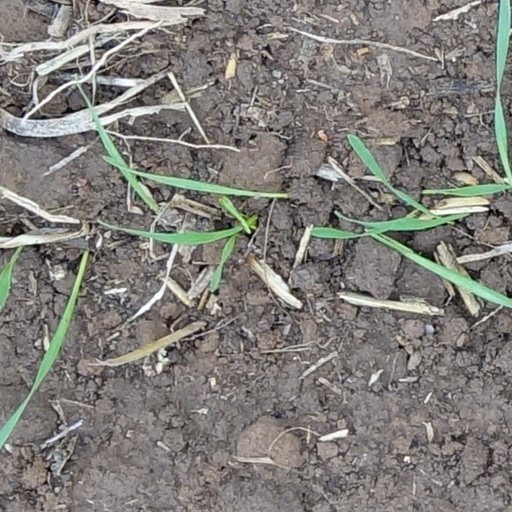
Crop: wheat